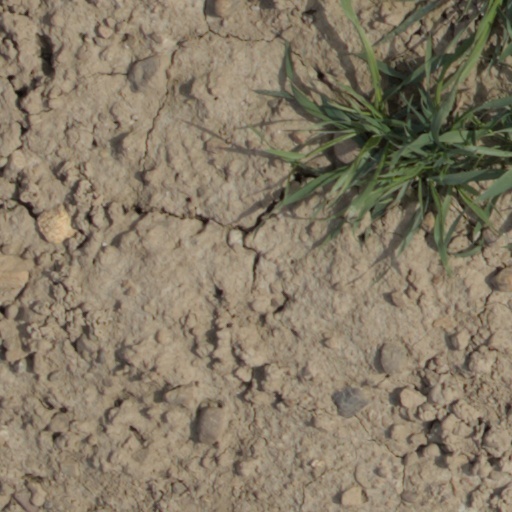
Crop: wheat